Dumbo (2019 film)

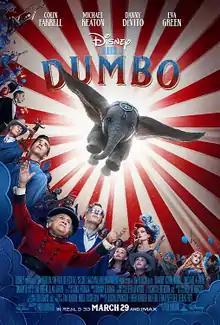
Theatrical release poster

Dumbo is a 2019 American fantasy period adventure film directed by Tim Burton from a screenplay by Ehren Kruger. It is an adaptation of Walt Disney's 1941 animated film "Dumbo", which is based on the novel by Helen Aberson and Harold Pearl. Colin Farrell, Michael Keaton, Danny DeVito, Eva Green, and Alan Arkin star in a story about a family that works at a failing traveling circus encounter a baby elephant with extremely large ears who is capable of flying.